Caerphilly Castle

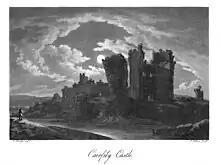
An original aquatint of the castle at the end of the eighteenth century, prior to rebuilding.

The bishops took possession of the castle later in 1271 and promised Llywelyn that building work would temporarily cease and that negotiations would begin the following summer. In February of the next year, however, de Clare's men seized back the castle, threw out the bishops' soldiers, and de Clare – protesting his innocence in these events – began work once again. Neither Henry nor Llywelyn could readily intervene and de Clare was able to lay claim to the whole of Glamorgan. Work on the castle continued, with additional water defences, towers and gatehouses added.